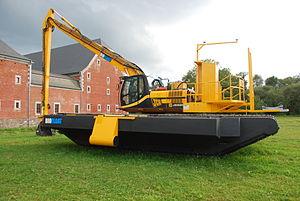
Vue du château de Neuville en Condroz.